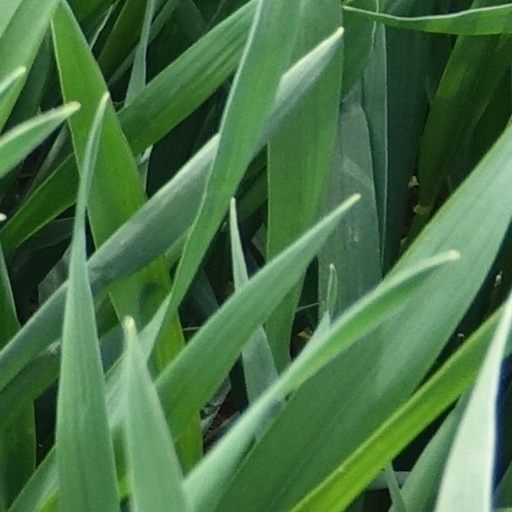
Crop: wheat